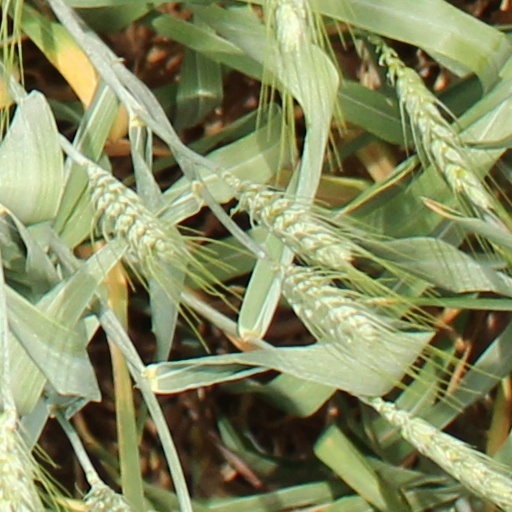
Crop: wheat